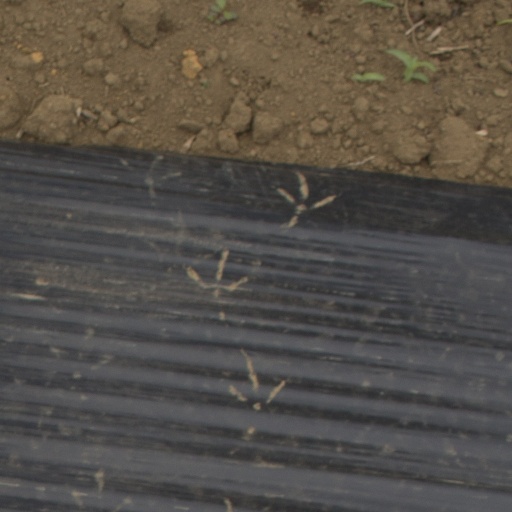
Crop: Jerusalem artichoke